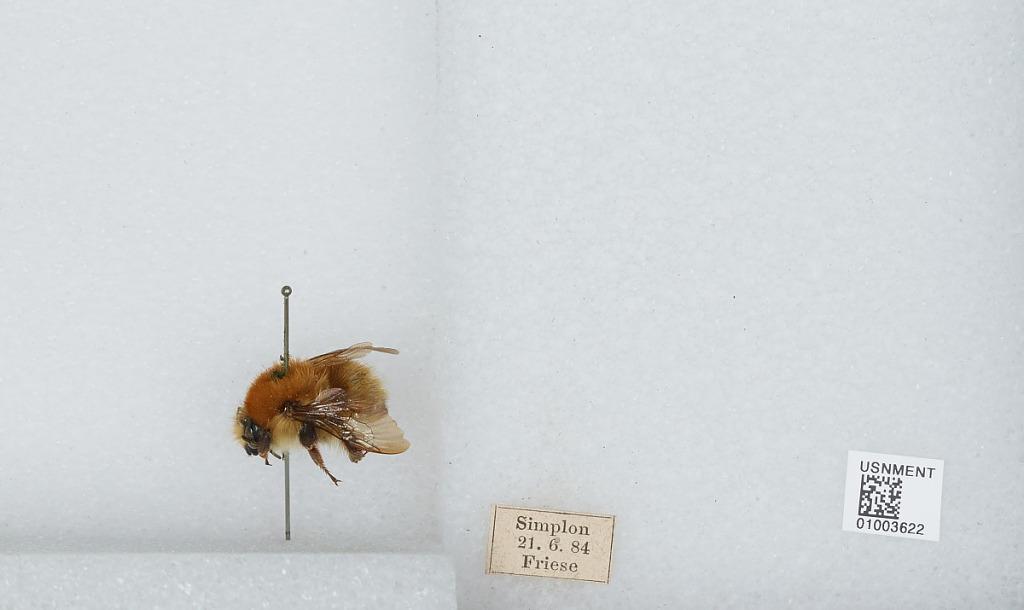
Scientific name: Bombus (Thoracobombus) humilis Illiger
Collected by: Friese
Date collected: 1884-6-21
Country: Switzerland
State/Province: Valais
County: Brig
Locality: Simplon
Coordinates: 46.196, 8.05515